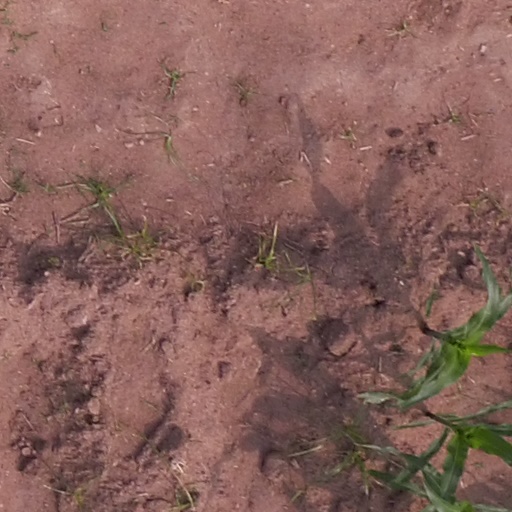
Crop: maize; corn